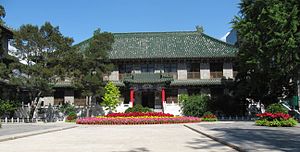
Alternativ behandling / Historie / "Uautoriserede læger"
Peking Union Medical College, grundlagt af britiske og amerikanske missionærer i 1906, har været med til at udbrede vestlig medicin til resten af verden.
Alternativ behandling, også kaldet alternativ medicin, har ingen klar definition, men beskrives som behandlingsformer hvis virkning enten er direkte tilbagevist, ikke påvist, umulige at bevise eller er overdrevent skadelige i forhold til deres gavnlige effekt, men som påstås at have den samme helbredende effekt som medicin.